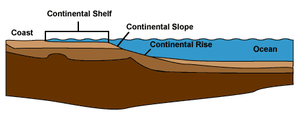
Le plateau continental, appelé aussi plate-forme continentale, est le prolongement du continent sous la surface de l'océan.